Edwin H. Wilson

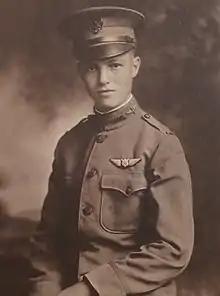
WWI pilot portrait

Edwin Henry Wilson (August 23, 1898 – March 26, 1993) was an American Unitarian leader and humanist who helped draft the Humanist Manifesto.